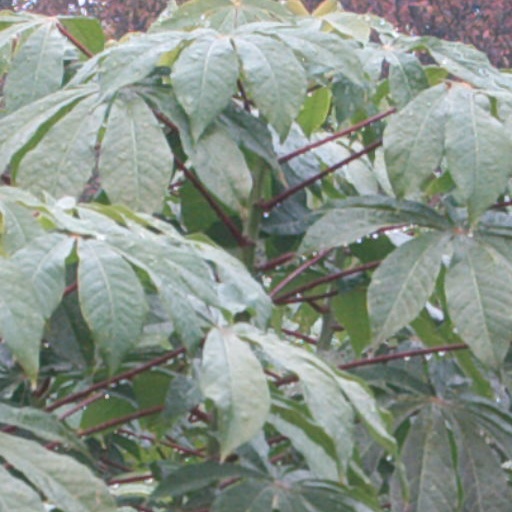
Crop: cassava